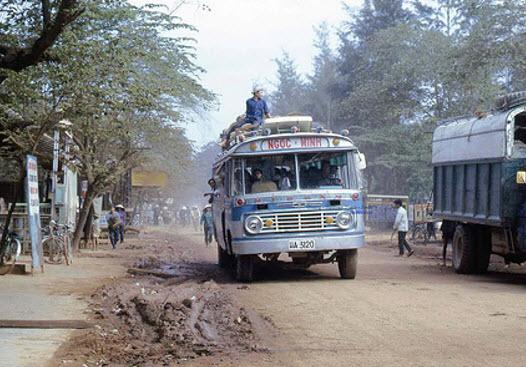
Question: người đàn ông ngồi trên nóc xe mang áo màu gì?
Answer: mang áo màu xanh dương